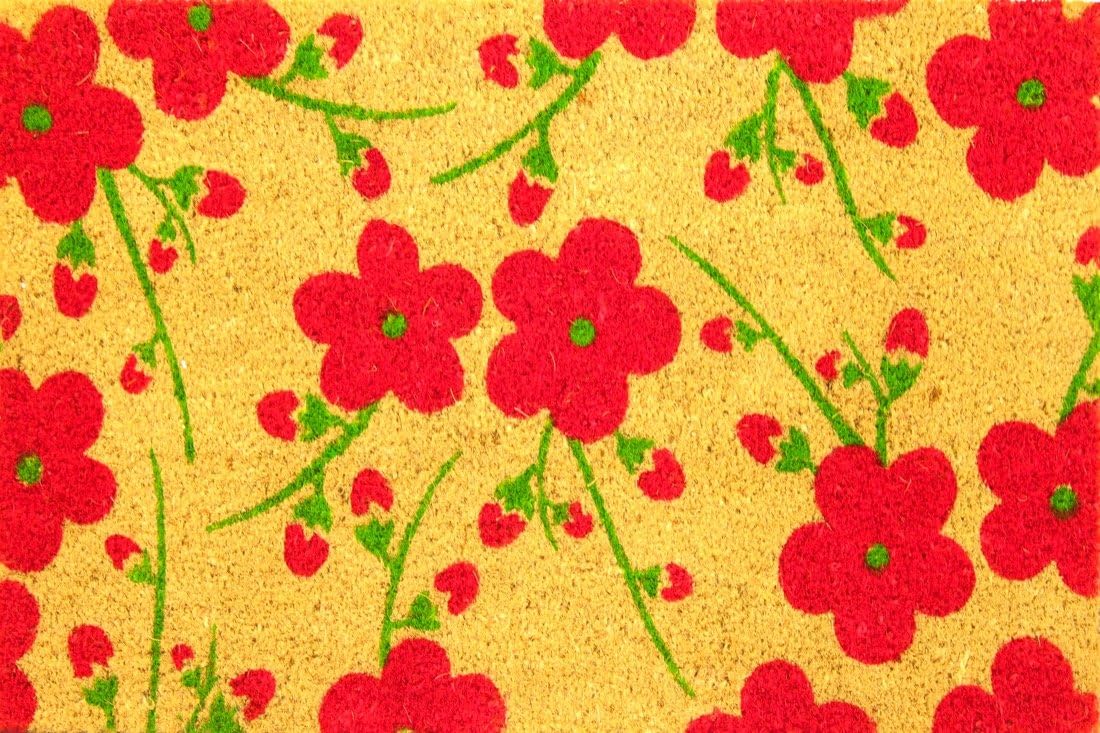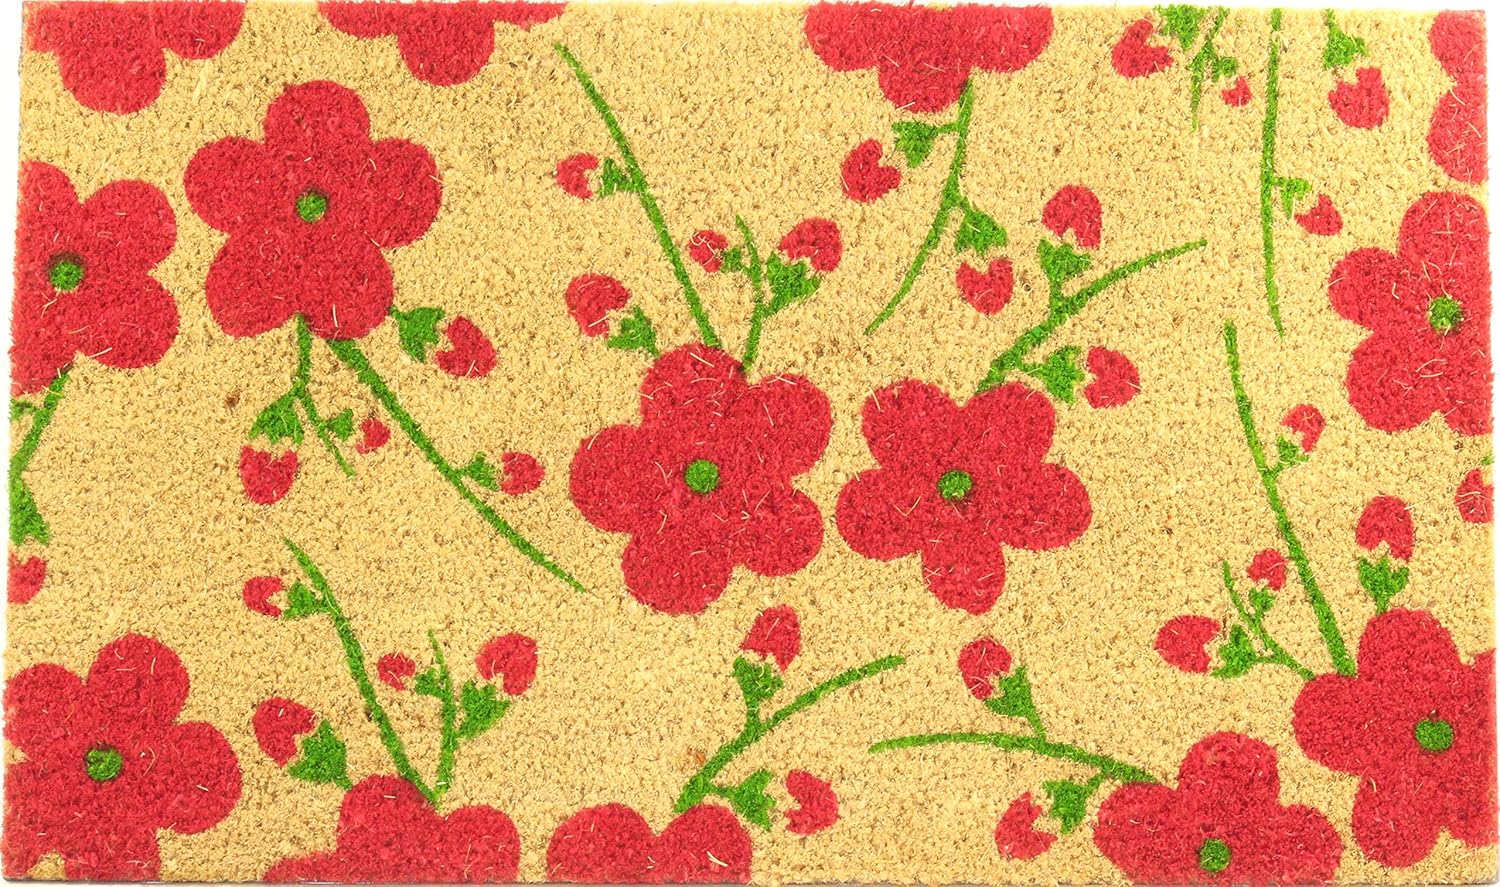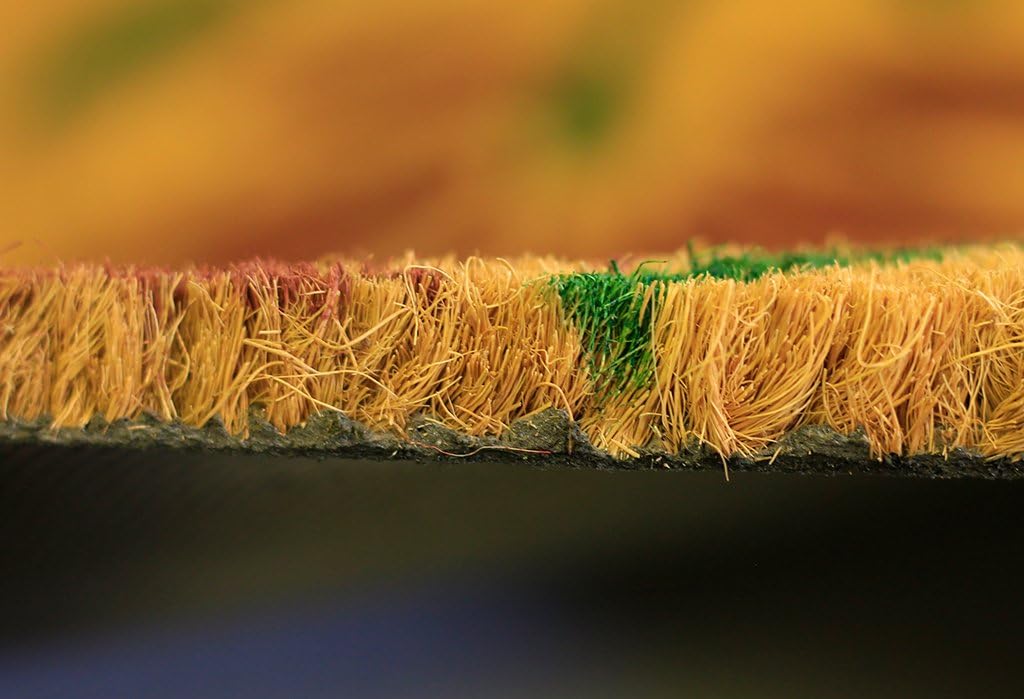
Fleur du Jardin 18" by 30" Coco Coir Doormat
Category: Amazon Home
Our artisanal mat is hand-loomed using natural fibers from coconut husks. It sets the tone for a warm and welcoming home, all while keeping shoes and your floors clean. Sustainably harvested coir fibers are hand spun and tufted on hand looms by artisans in India from coconut shells that would otherwise be discarded into landfills. This method ensures that this eco-friendly coco mat has long lasting durability. Brighten your home with red flowers. This simple design recreates the fields of red poppies that dot the landscape in Provence in late spring and early summer. This all weather welcome mat can be used indoors or outdoors to stop mud, rain, snow, dirt and debris in their tracks. The best part = easy clean up. To clean, just shake the mat off.
Features: Hand-loomed rug crafted by artisans in India | Eco-friendly coco doormat (made from coir, fiber from outer husk of coconuts) | Non-slip backing; Measures 18" by 30" | For indoor or outdoor use through all seasons | Easy to clean welcome mat